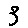
Label: 3